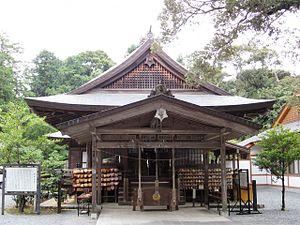
L'Iinoya-gū est un sanctuaire shinto situé à Hamamatsu dans la préfecture de Shizuoka au Japon. Il a été fondé en 1872 et son principal festival se déroule tous les 22 septembre.